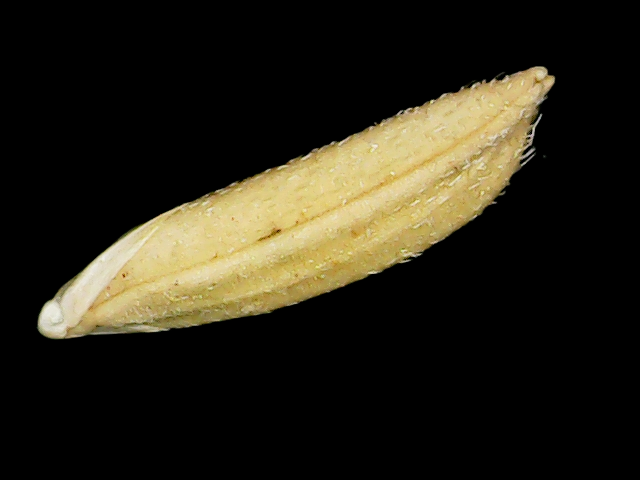
Rice variety: Binadhan21